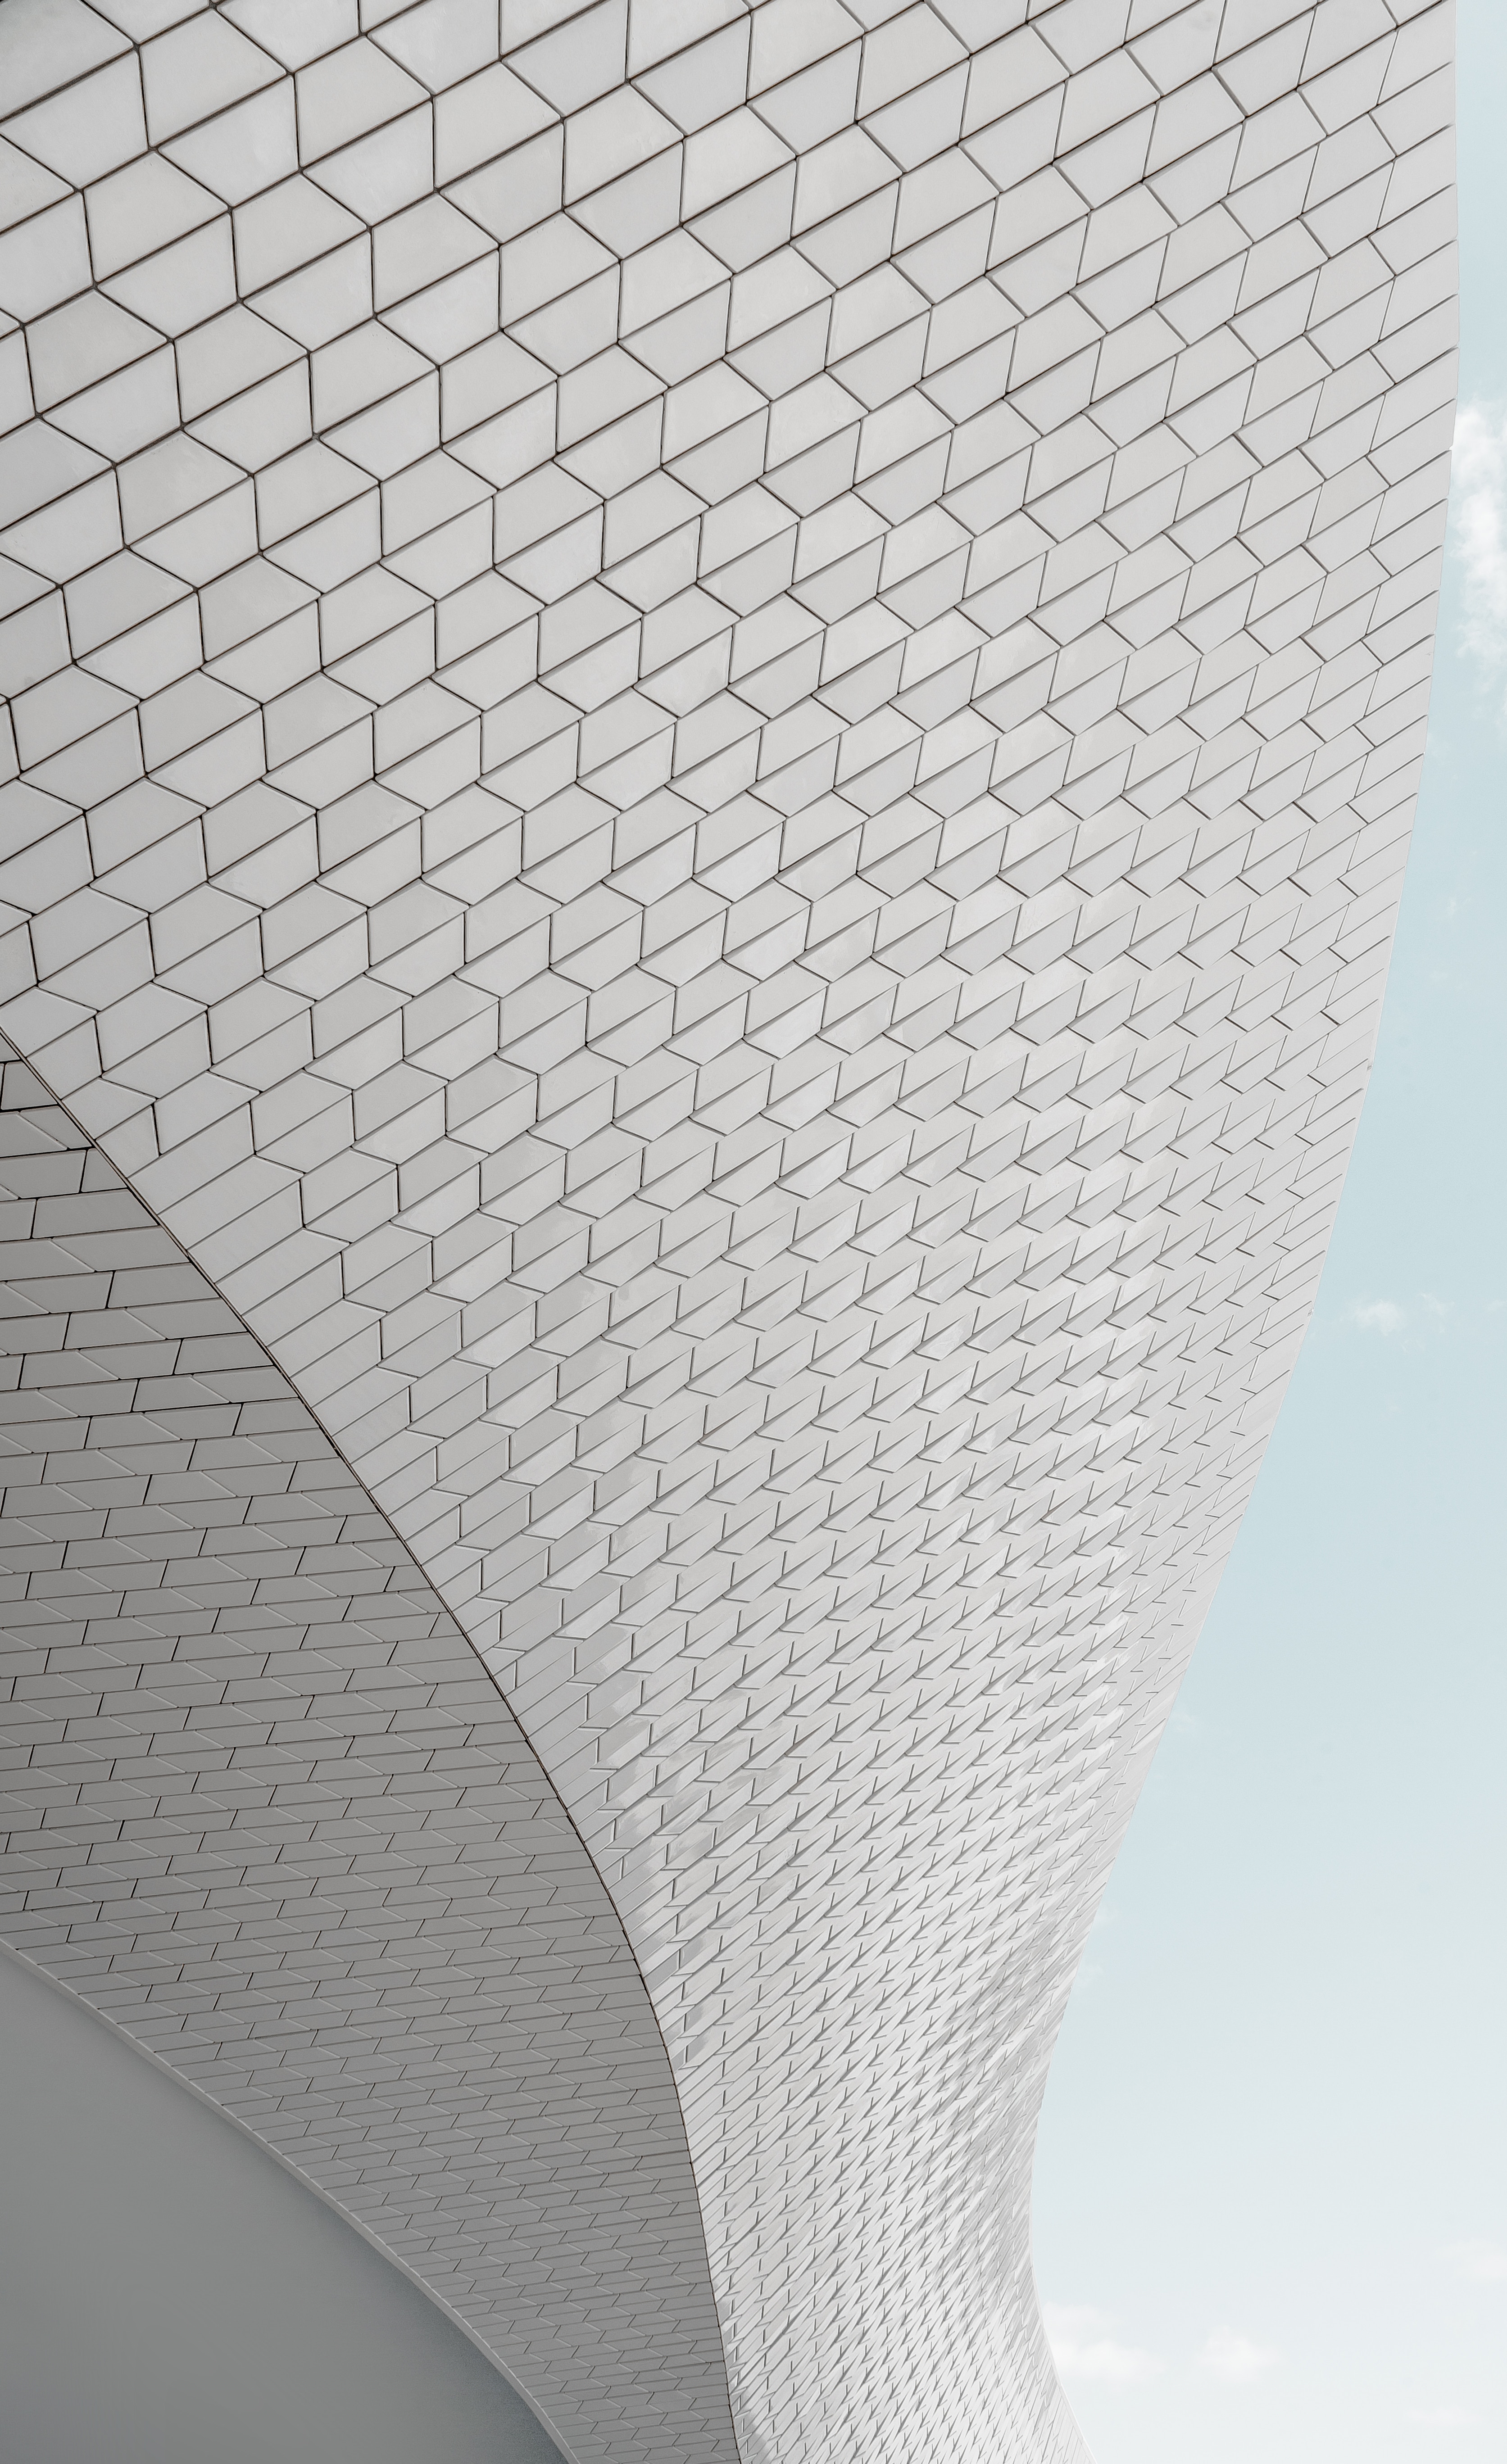
white, pattern, line, material, interior design, textile, design, mesh